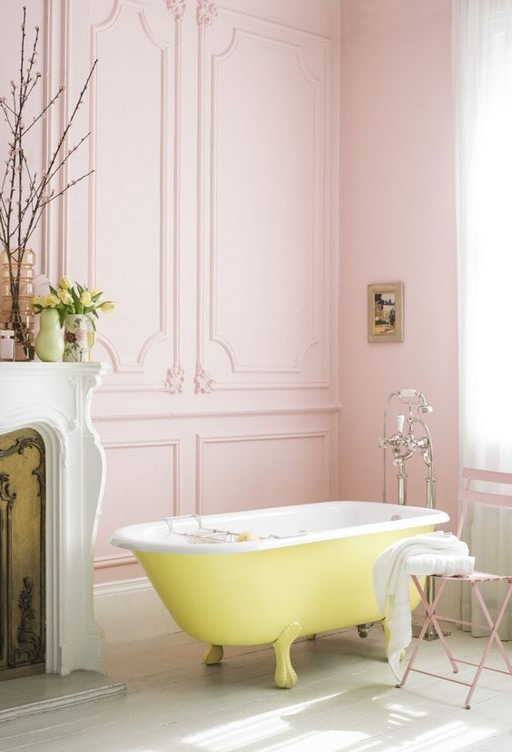
the contrast of the pastel pink against the yellow and minimal decor makes this bathroom the hub of modernity .